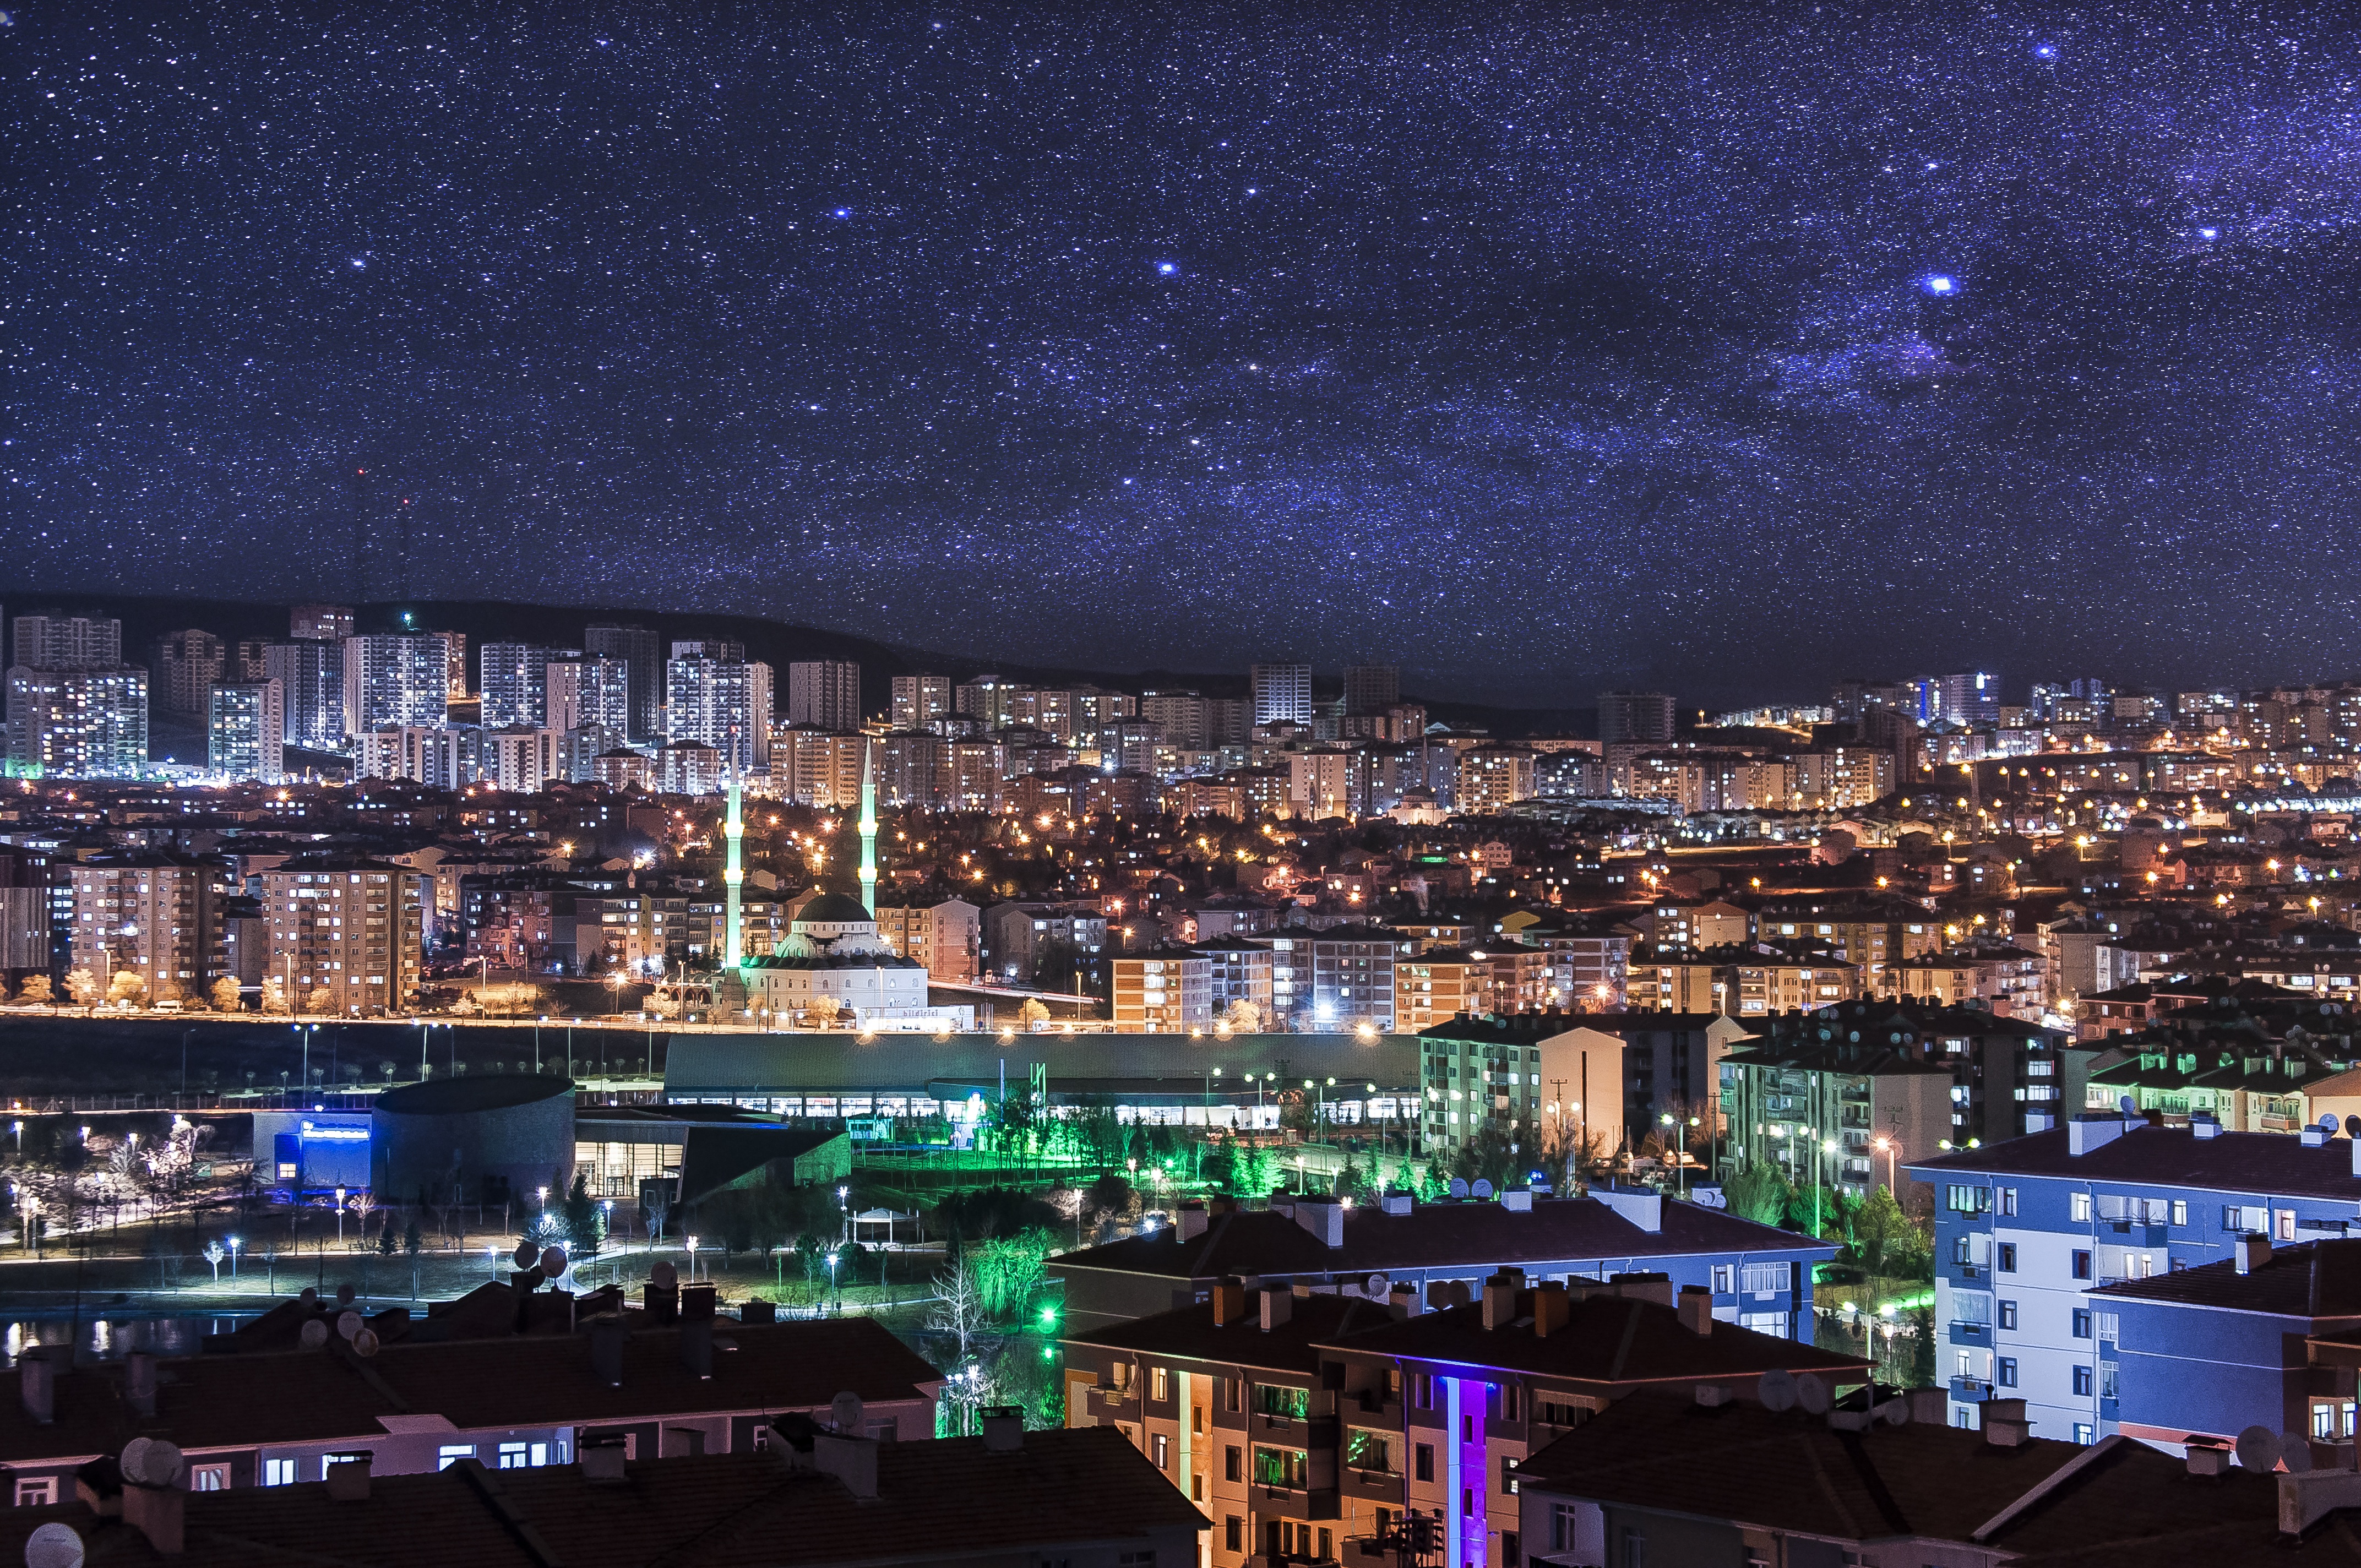
sky, skyline, night, city, cityscape, dusk, evening, lights, overview, manipulation, metropolis, urban area, human settlement, atmosphere of earth, metropolitan area